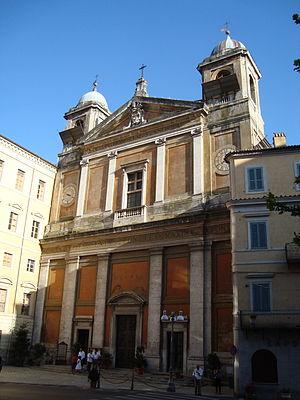
Un cadran à six heures est un type de cadran d'horloge qui n'indique que six heures. Il se rencontre principalement en Italie, particulièrement dans le Latium, sur des horloges installées sur les édifices publics vers les XVᵉ et XVIIᵉ siècles.
Subiaco est une commune italienne d'environ 8 900 habitants, située dans la ville métropolitaine de Rome Capitale, dans la région Latium, en Italie centrale.